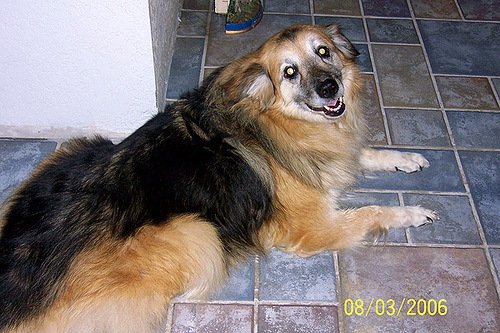
Animal: dog
Breed: keeshond